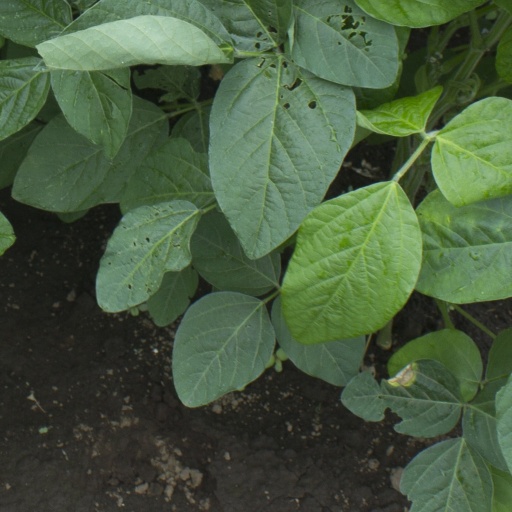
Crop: soybean